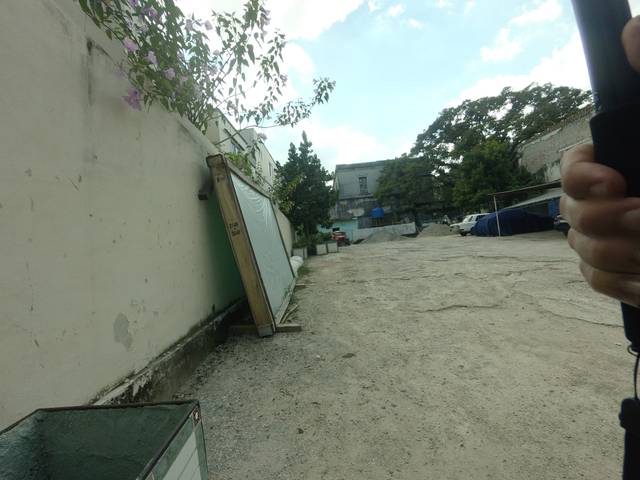
Region: Cuba
Coordinates: 23.13, -82.353